Monroney sticker

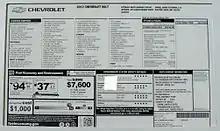
Complete Monroney sticker for a 2012 Chevrolet Volt plug-in hybrid

The Monroney sticker, window sticker, or Automobile Information Disclosure label is a label required by federal law to be affixed on every new passenger car and light-duty truck sold in the United States. It lists the manufacturer’s suggested retail price (MSRP), standard and optional equipment, destination charge, fuel-economy ratings, safety ratings, and certain environmental metrics. The label is named for Senator Mike Monroney (D-Oklahoma), who sponsored the 1958 legislation that created the requirement.